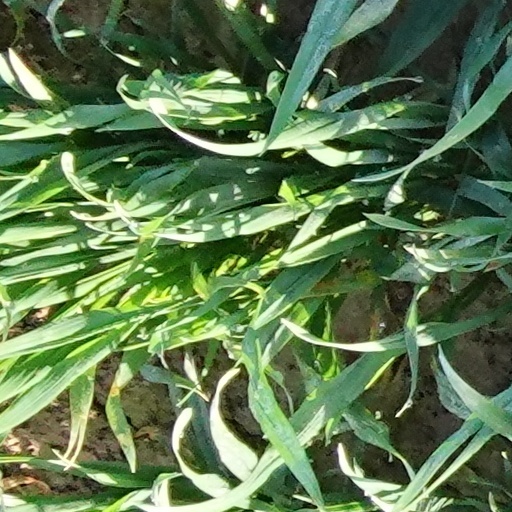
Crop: wheat